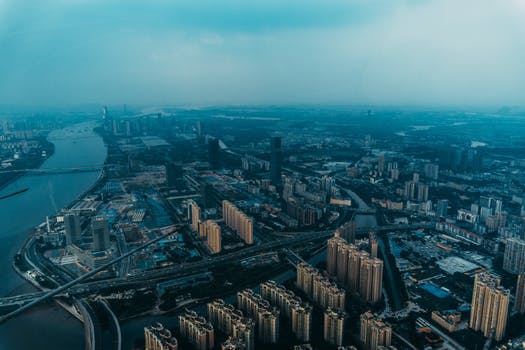
Label: No Watermark